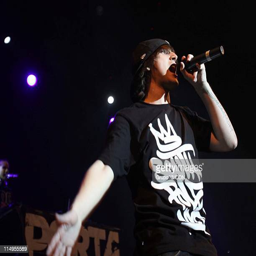
person gives a concert at stadium